Texas root rot

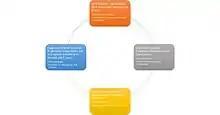
Figure 2: disease cycle

The disease overwinters as sclerotia or as mycelium on dead plant tissue. In spring to early summer, the germination phase begins with hyphae growth and root colonization. In middle and late summer, the disease reaches its infectious stage when associated symptoms are observed. The pathogen penetrates the host and colonize plant root tissue causing a root rot. This results in the first symptoms of the disease manifested by chlorotic leaves and eventually wilting. Root rot disease rings enlarge, and the field can be categorized into three zones based upon plant status: asymptomatic, disease front and survivor. The pathogen disseminates by infecting neighboring plants, with infected plant tissue serving as a secondary inoculum and further spreading the disease. In situations of high moisture, conidia are produced on spore mats but their role in dispersal is unknown since conidia rarely germinate.